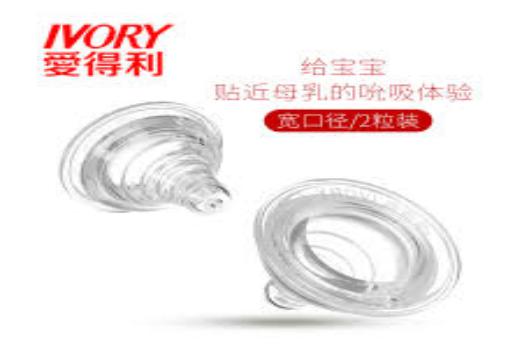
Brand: IVORY
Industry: Necessities